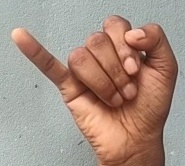
ASL sign: J